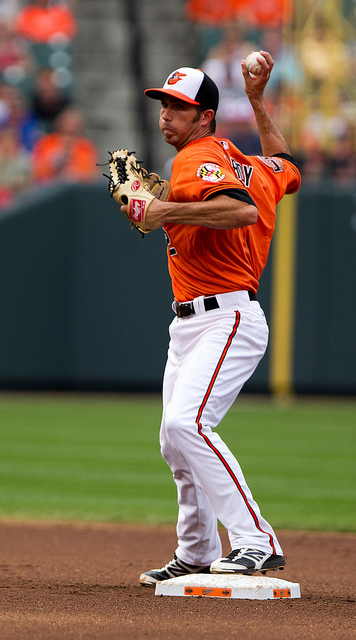
vận động viên bóng chày đang cầm bóng đứng trên sân